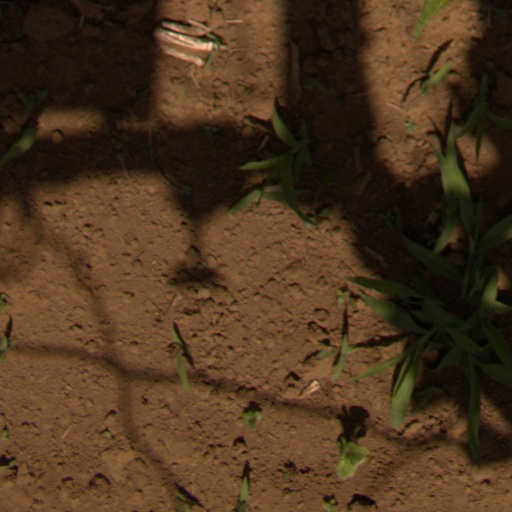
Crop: Jerusalem artichoke